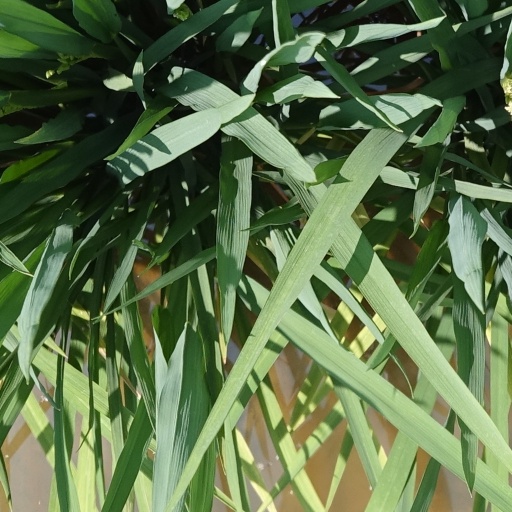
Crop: rice